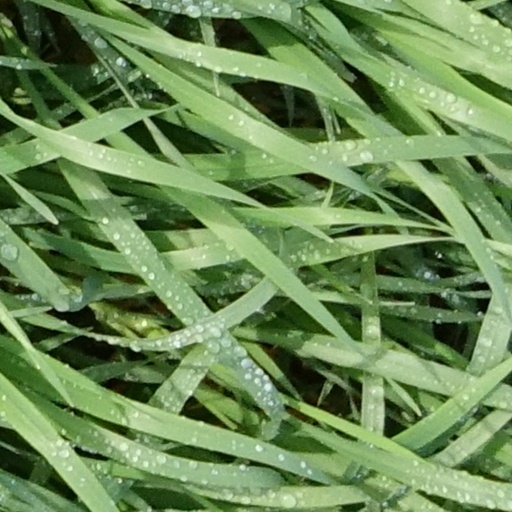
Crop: wheat